Hyaenodonta

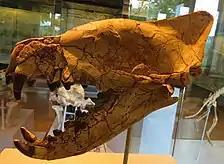
Skull of "Hyaenodon horridus"

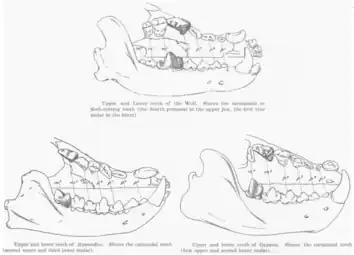
Comparison of carnassial teeth of wolf and typical hyaenodontid and oxyaenid

Hyaenodonts are characterized by long, often disproportionately large skulls, slender jaws, and slim bodies. They generally ranged in size from at the shoulder. While "Simbakubwa kutokaafrika" may have been up to (surpassing the modern polar bear in size), this estimate is suspect due to being based on skull-body size ratios derived from felids, which have much smaller skulls for their body size. Other large hyaenodonts include two close and later-surviving relatives of "Simbakubwa", "Hyainailouros", and "Megistotherium" (the latter likely being the largest in the group), and the much earlier-living "Hyaenodon gigas" (the largest species from genus "Hyaenodon"), which may have been as large as high at the shoulder, and weighed about . Most hyaenodonts, however, were in the range, equivalent to a mid-sized dog. The anatomy of their skulls show that they had a particularly acute sense of smell, while their teeth were adapted for shearing, rather than crushing.